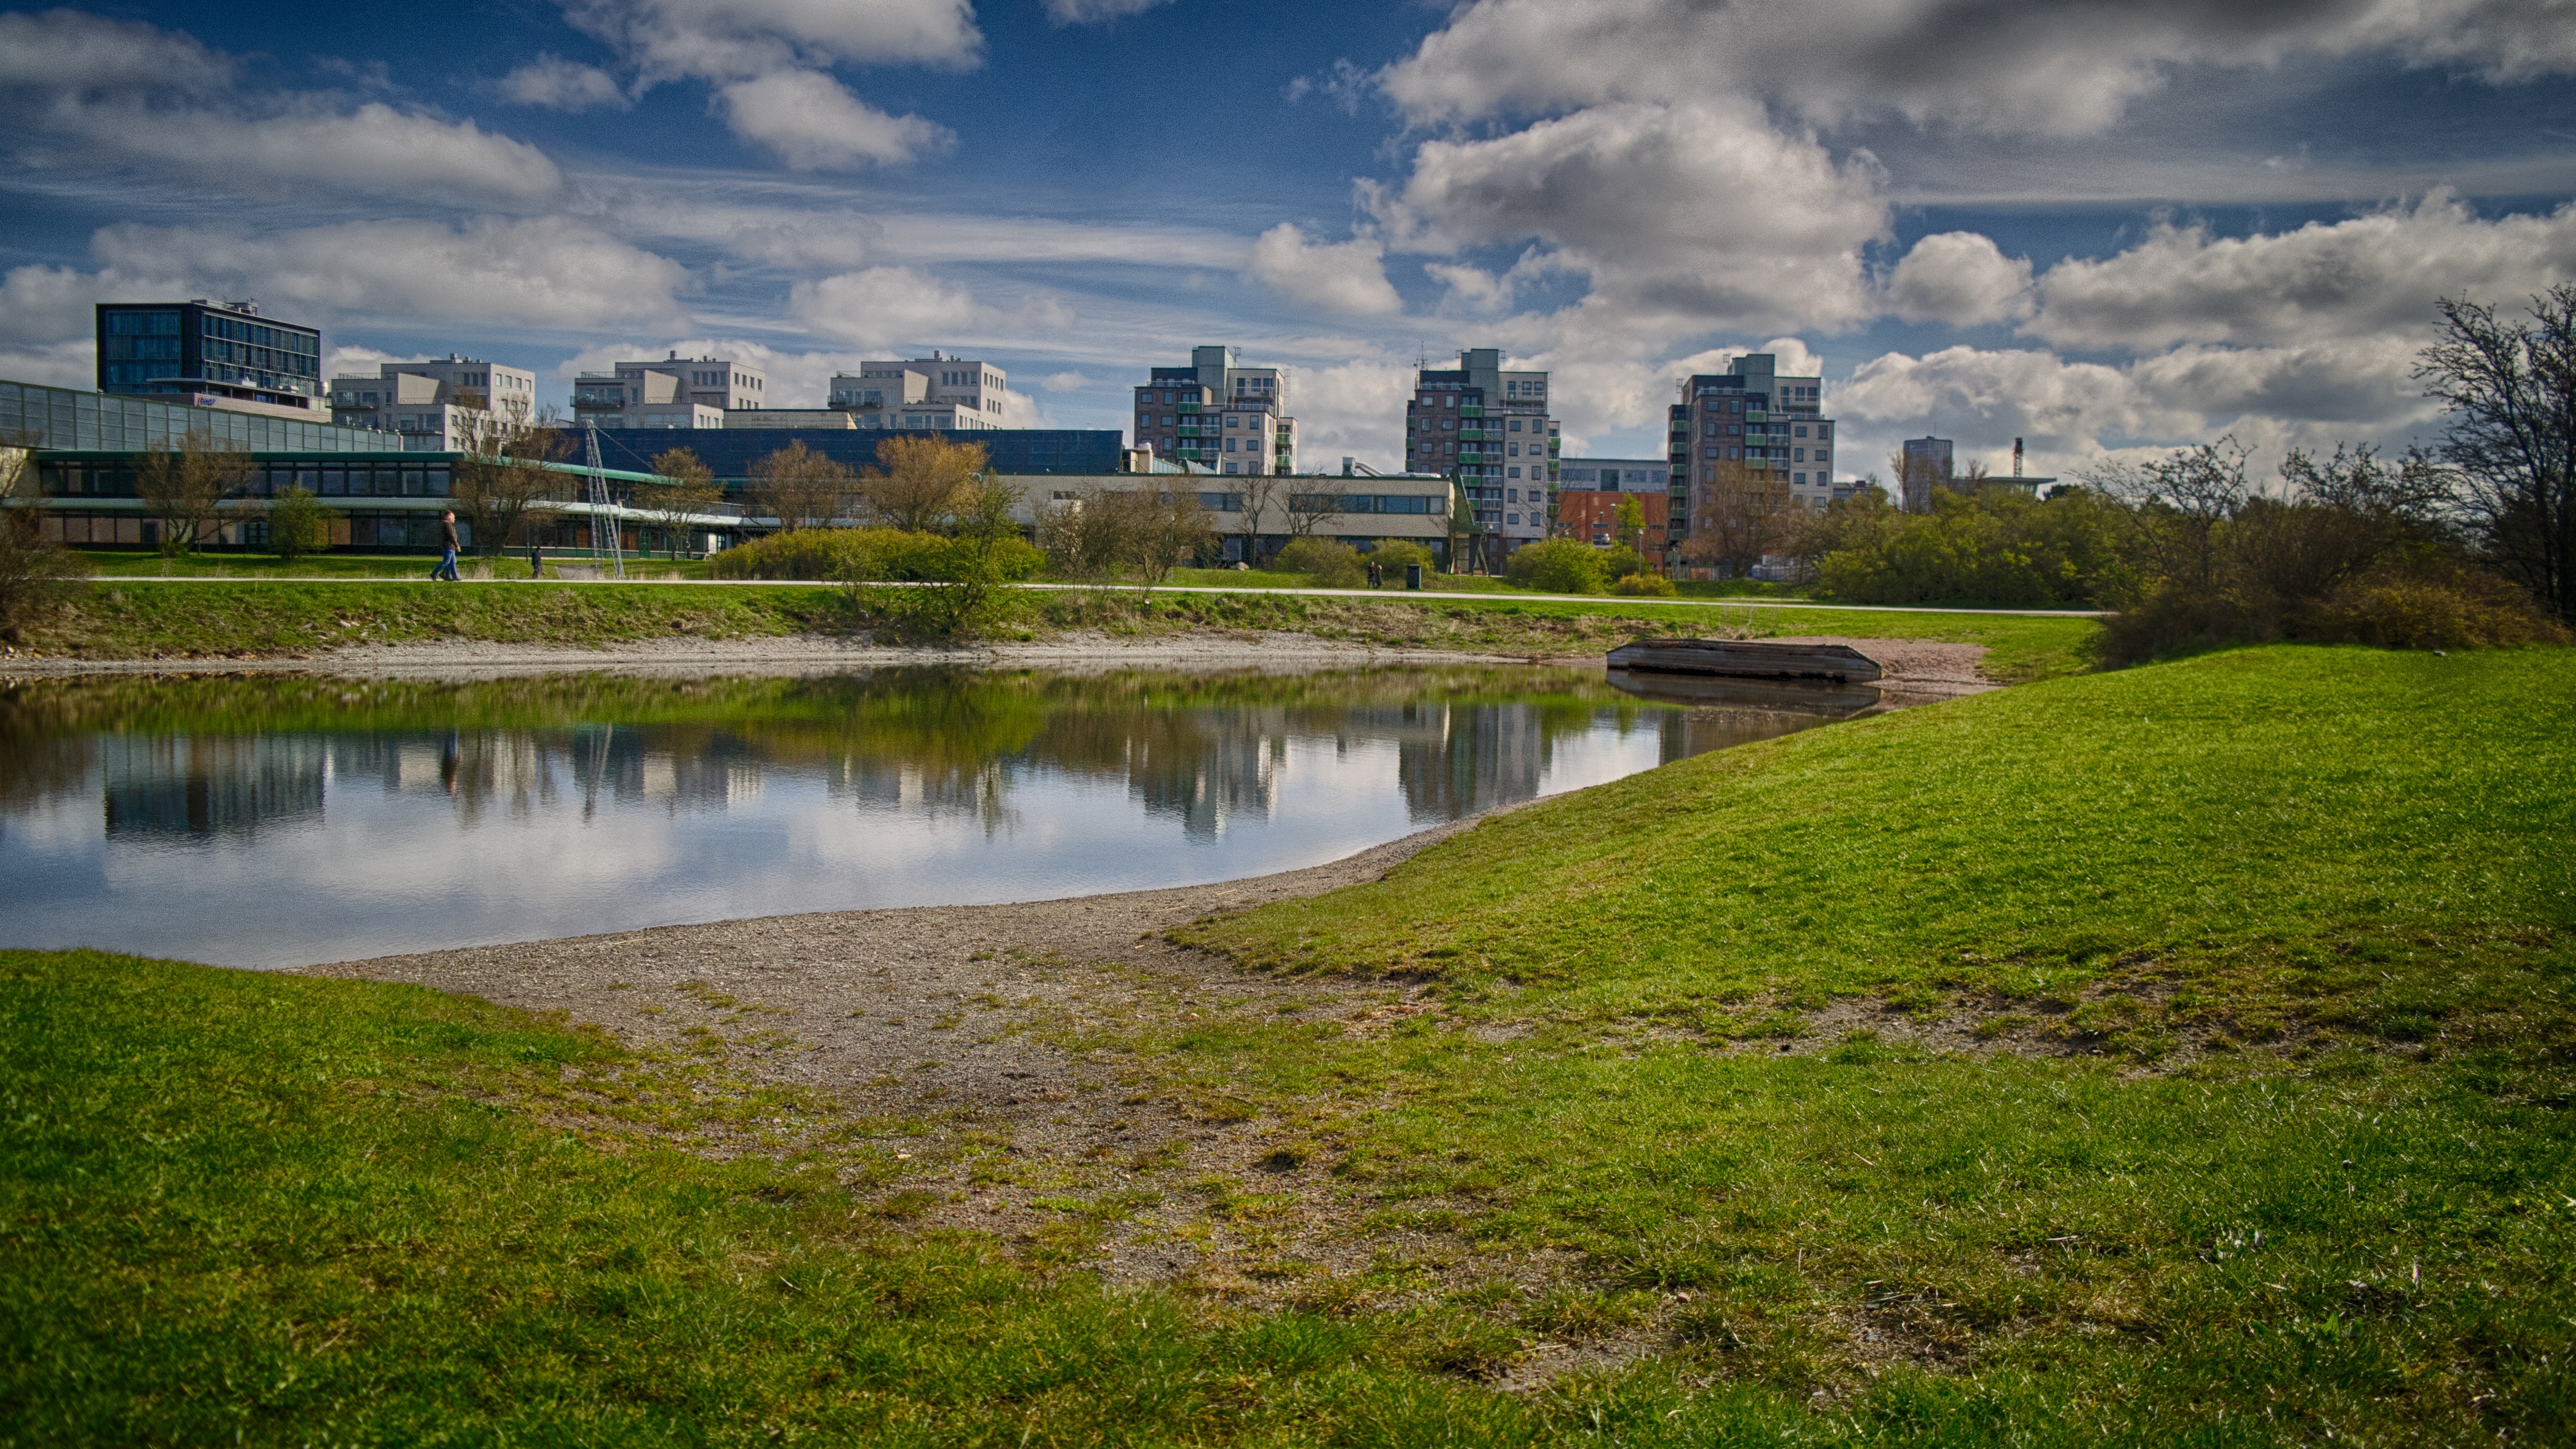
landscape, tree, water, nature, grass, cloud, skyline, morning, hill, lake, river, cityscape, panorama, spring, green, reflection, park, dust, reservoir, waterway, flowers, stones, colors, buildings, sweden, landscapes, wetland, water feature, sky blue, rural area, aerial photography